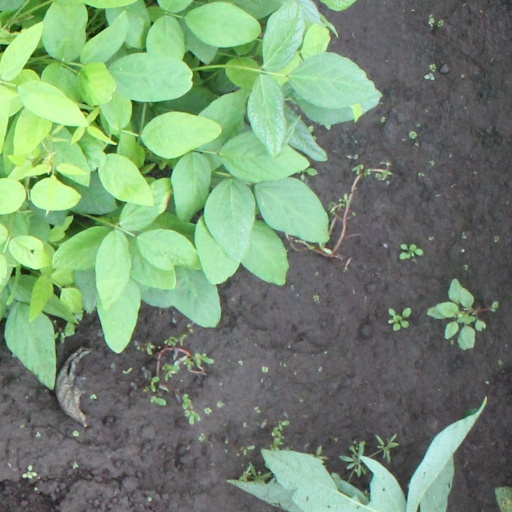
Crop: soybean